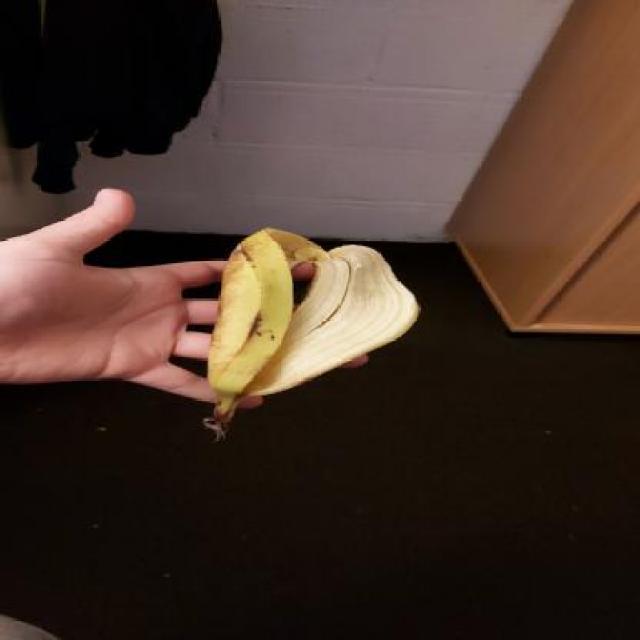
Label: bananas